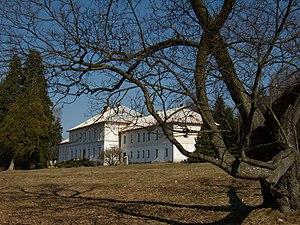
Březina est une commune du district de Rokycany, dans la région de Plzeň, en République tchèque. Sa population s'élevait à 357 habitants en 2018.